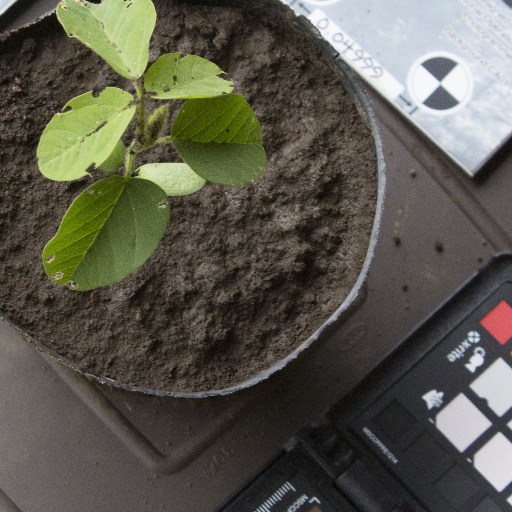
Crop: soybean